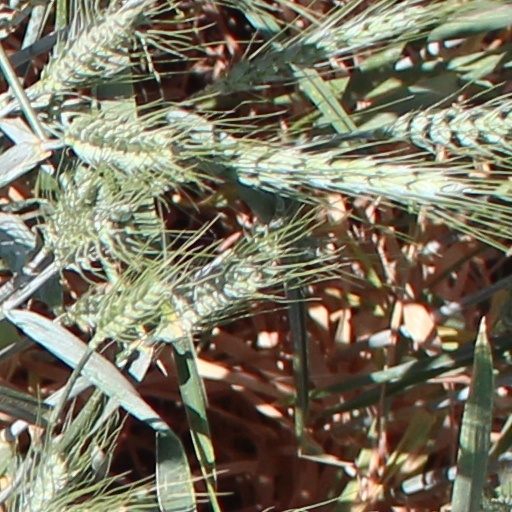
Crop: wheat